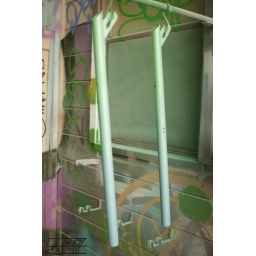
See it in person at the Bike Expo this Saturday and the cow palace